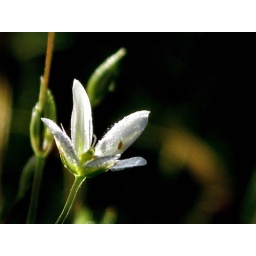
Little white flower in full colour!